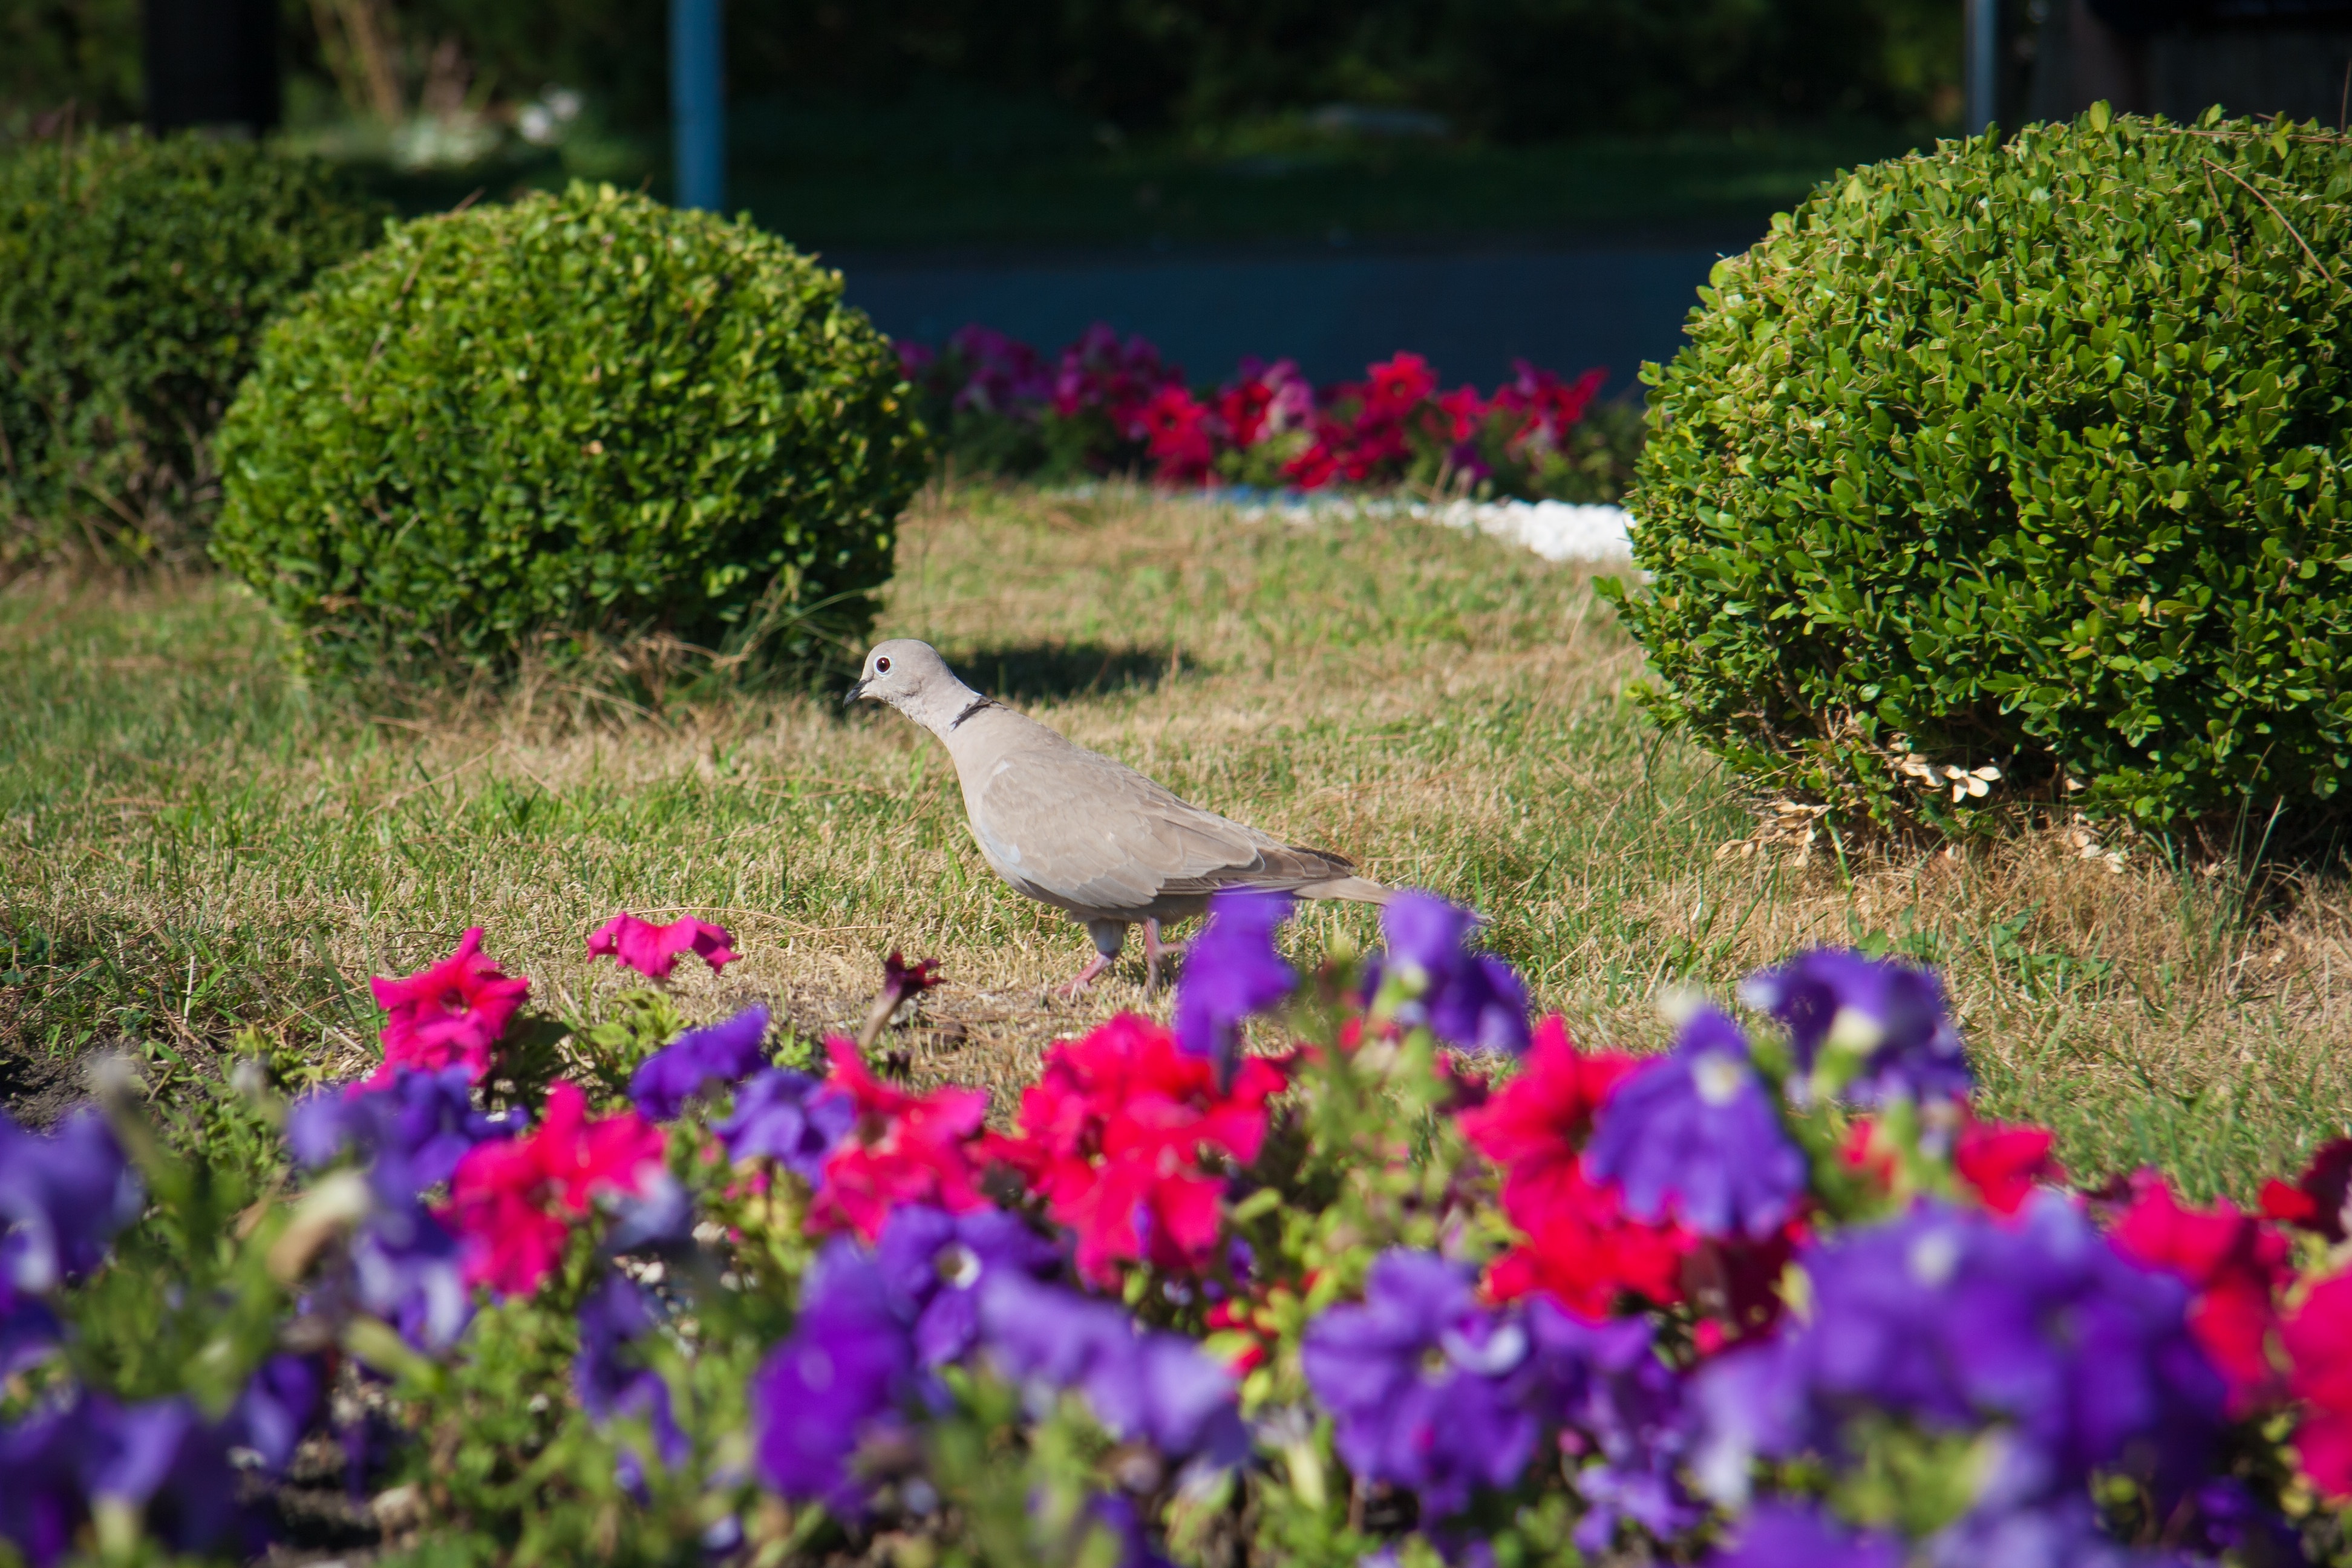
grass, blossom, plant, lawn, meadow, flower, backyard, botany, garden, flora, wildflower, shrub, woodland, yard, flowering plant, annual plant, land plant